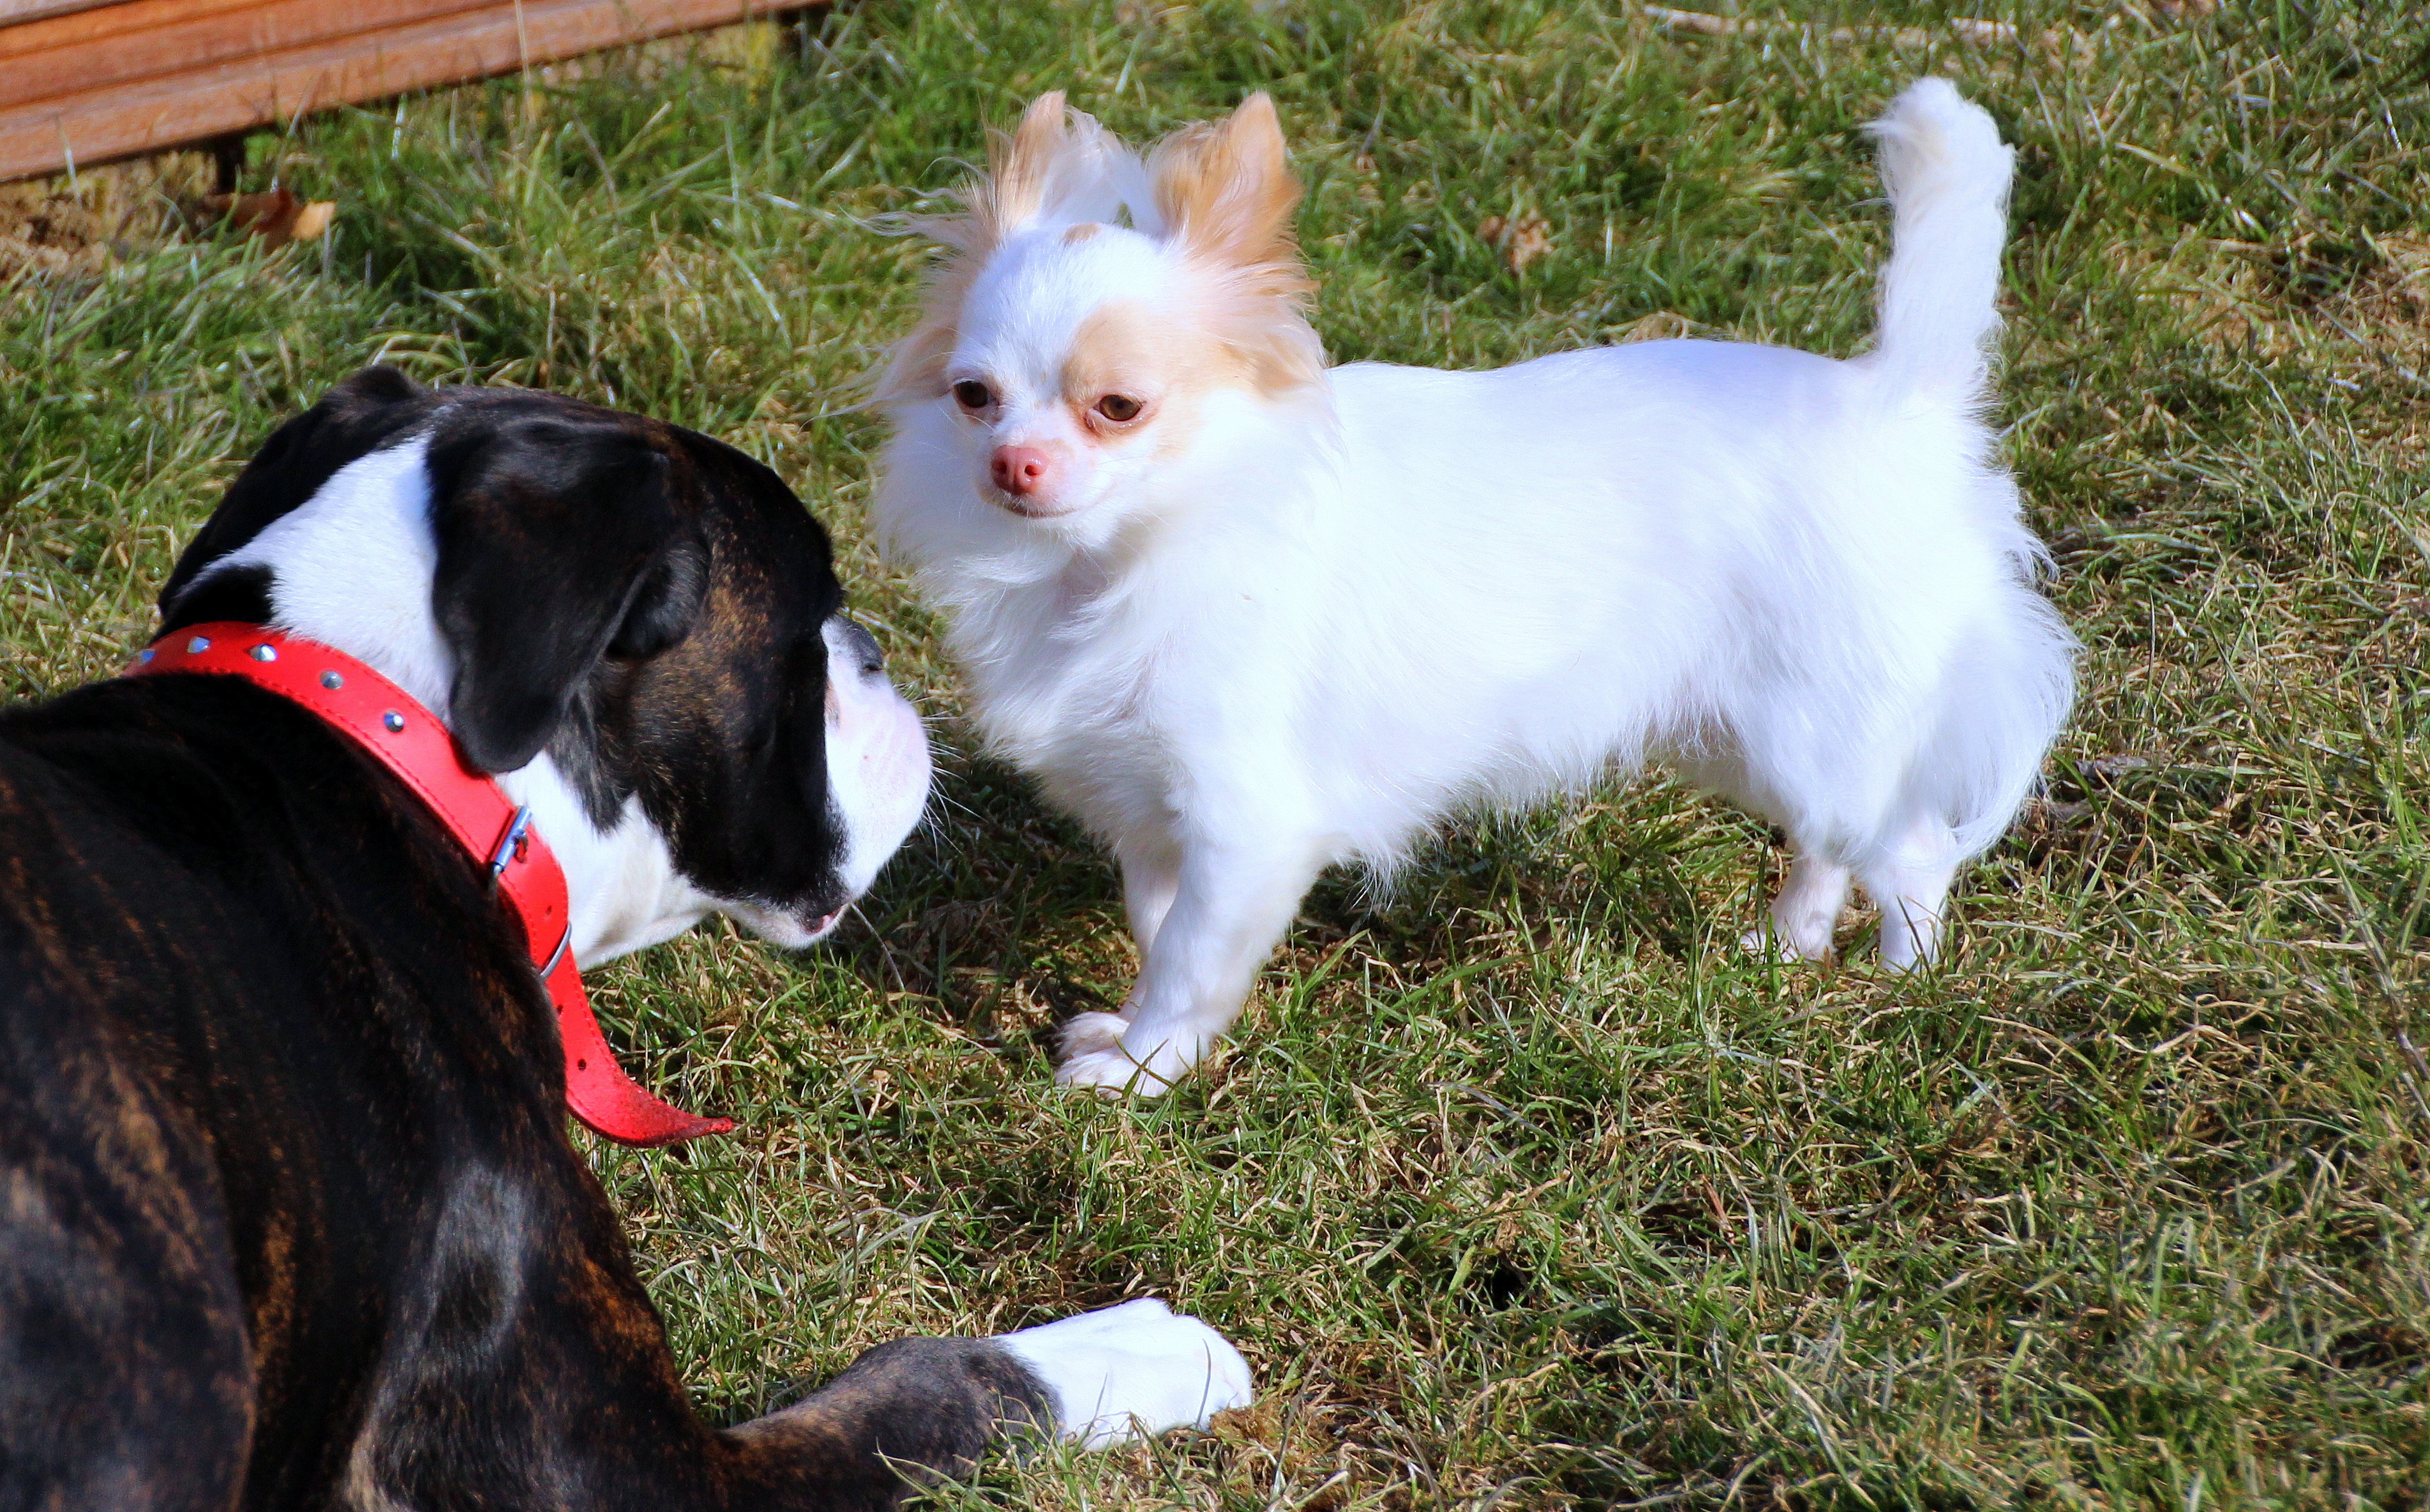
white, play, puppy, dog, small, mammal, rest, black, boxer, pets, dogs, stand, vertebrate, chihuahua, large, dog breed, terrier, concerns, be observed, waiting off, dog like mammal, dog breed group